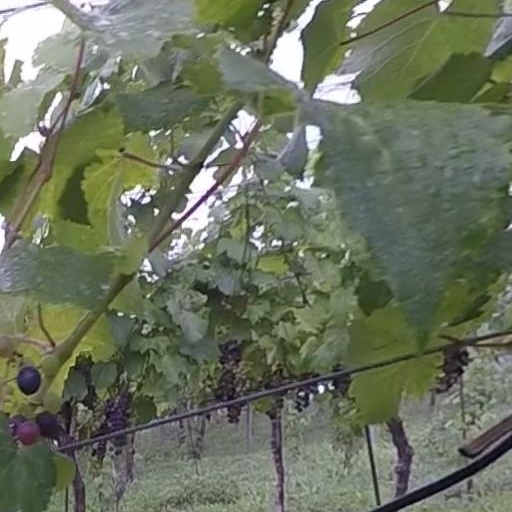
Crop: grape